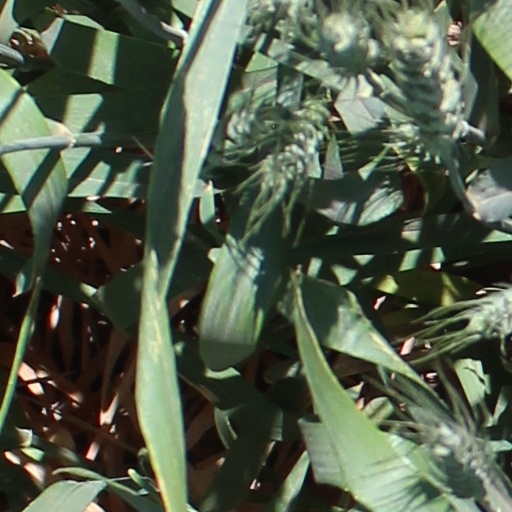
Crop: wheat